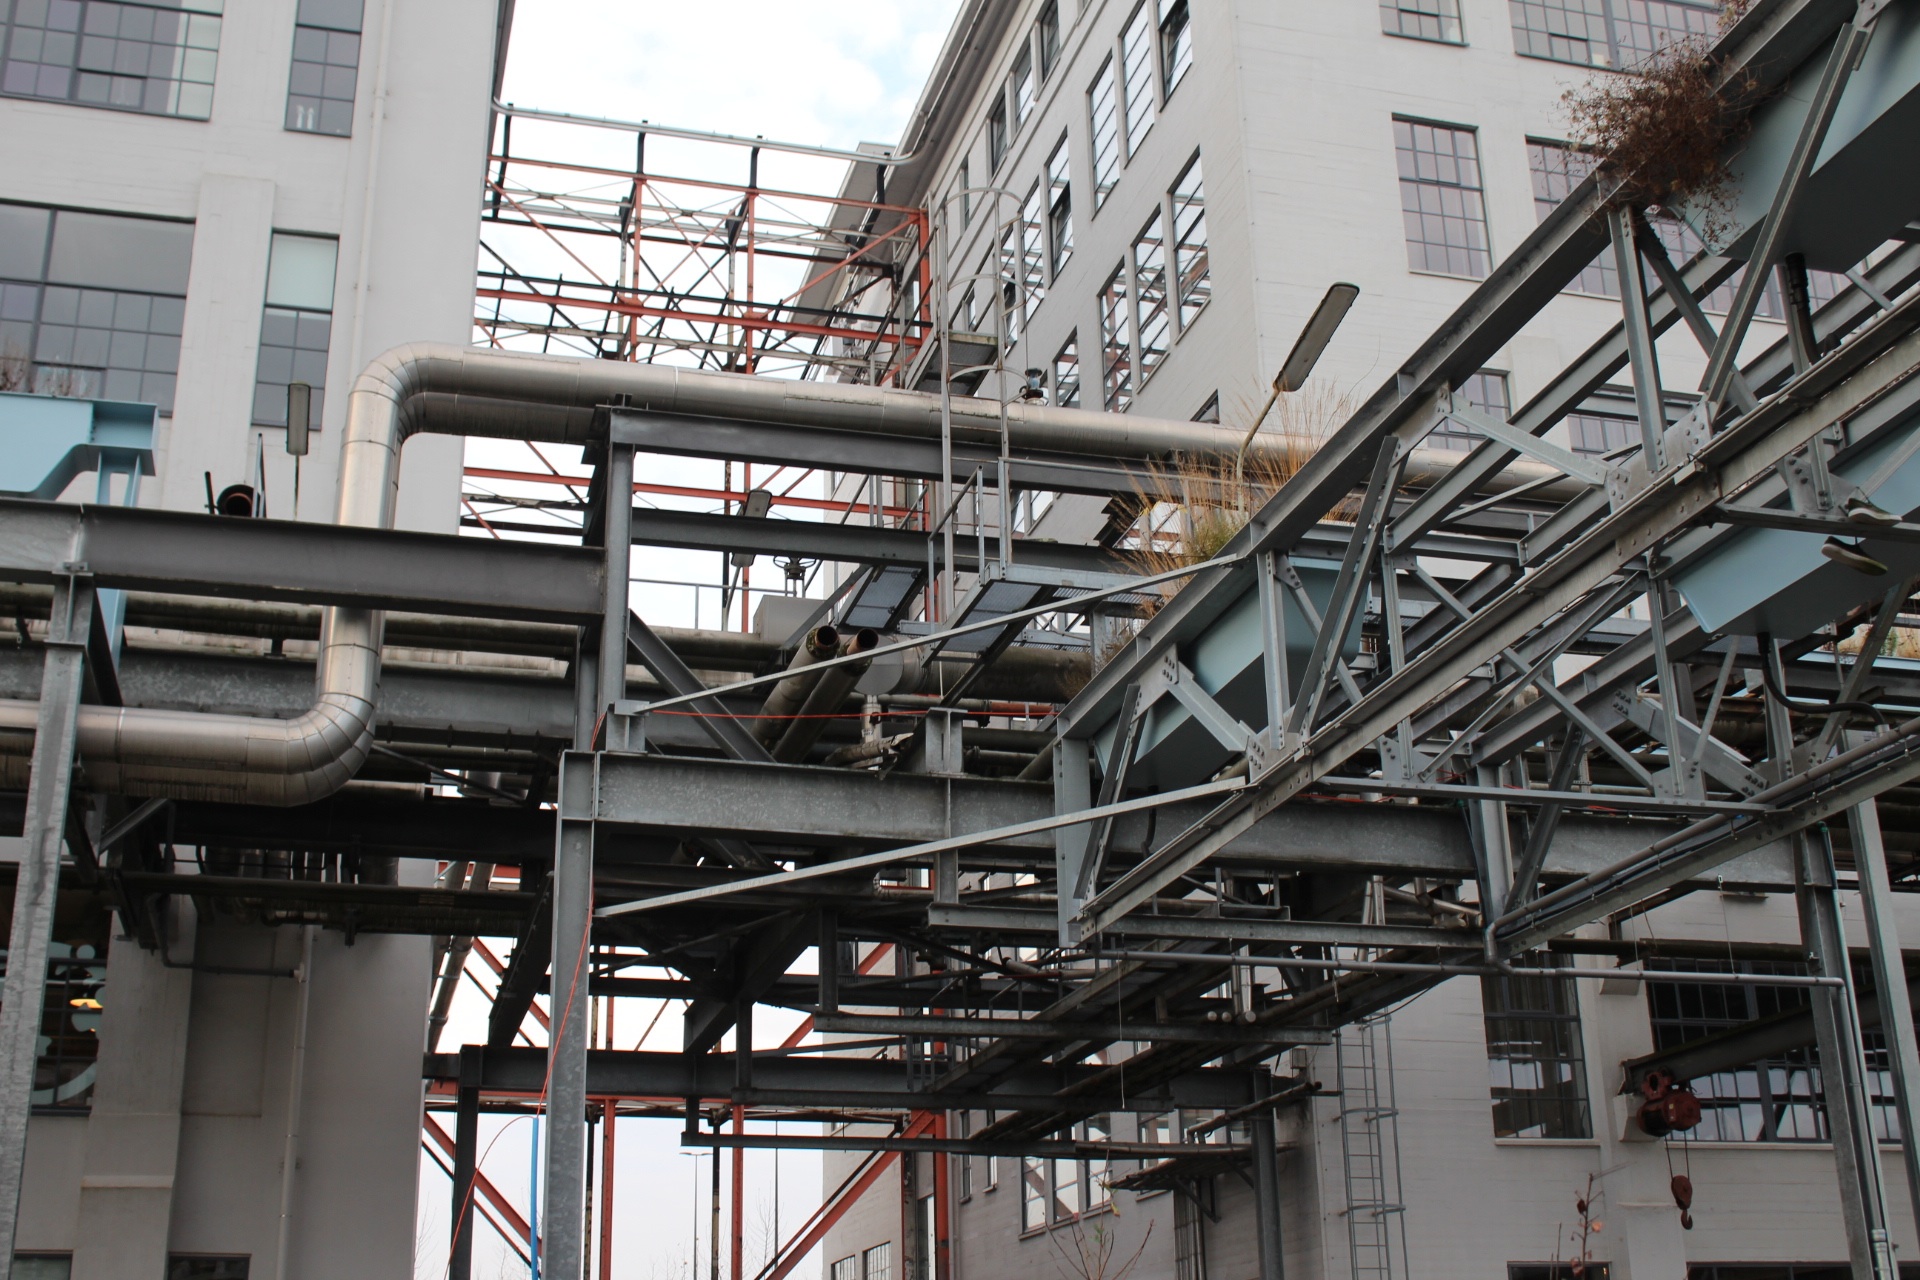
factory, industry, manufacturing